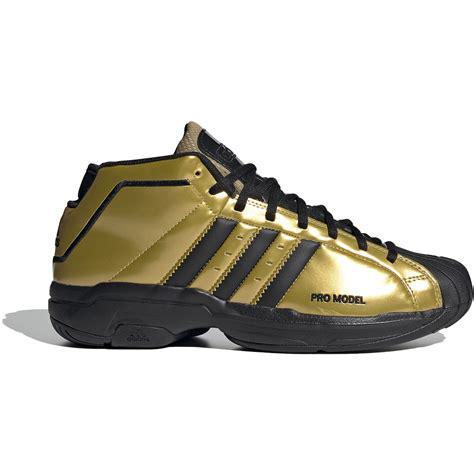
Brand: Adidas
Model: Pro Model